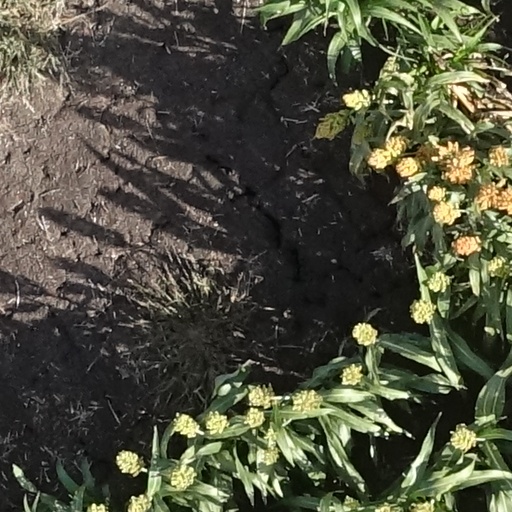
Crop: sorghum